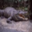
Label: crocodile